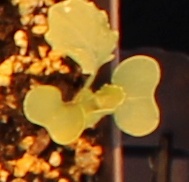
Label: Canola